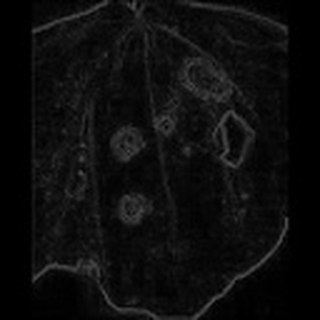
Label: cotton_target_spot